2020 Washington Football Team season

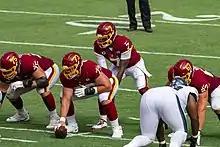
Washington vs. the Philadelphia Eagles

In their first game as the Washington Football Team, they fell behind 17–0 to the Eagles. Despite the deficit, Washington shut out the Eagles in the second half by accumulating 8 sacks on defense and scoring 27 unanswered points for a 27–17 victory. This was Washington's first victory over the Eagles since Week 14 of the 2016 season, snapping a six-game losing streak against Philadelphia. The win was also the largest comeback against the Eagles in franchise history. With the win, Washington improved to 1–0 for the first time since 2018 (the first time winning a home opener since 2014). Washington also snapped a ten-game division losing streak dating back to 2018.